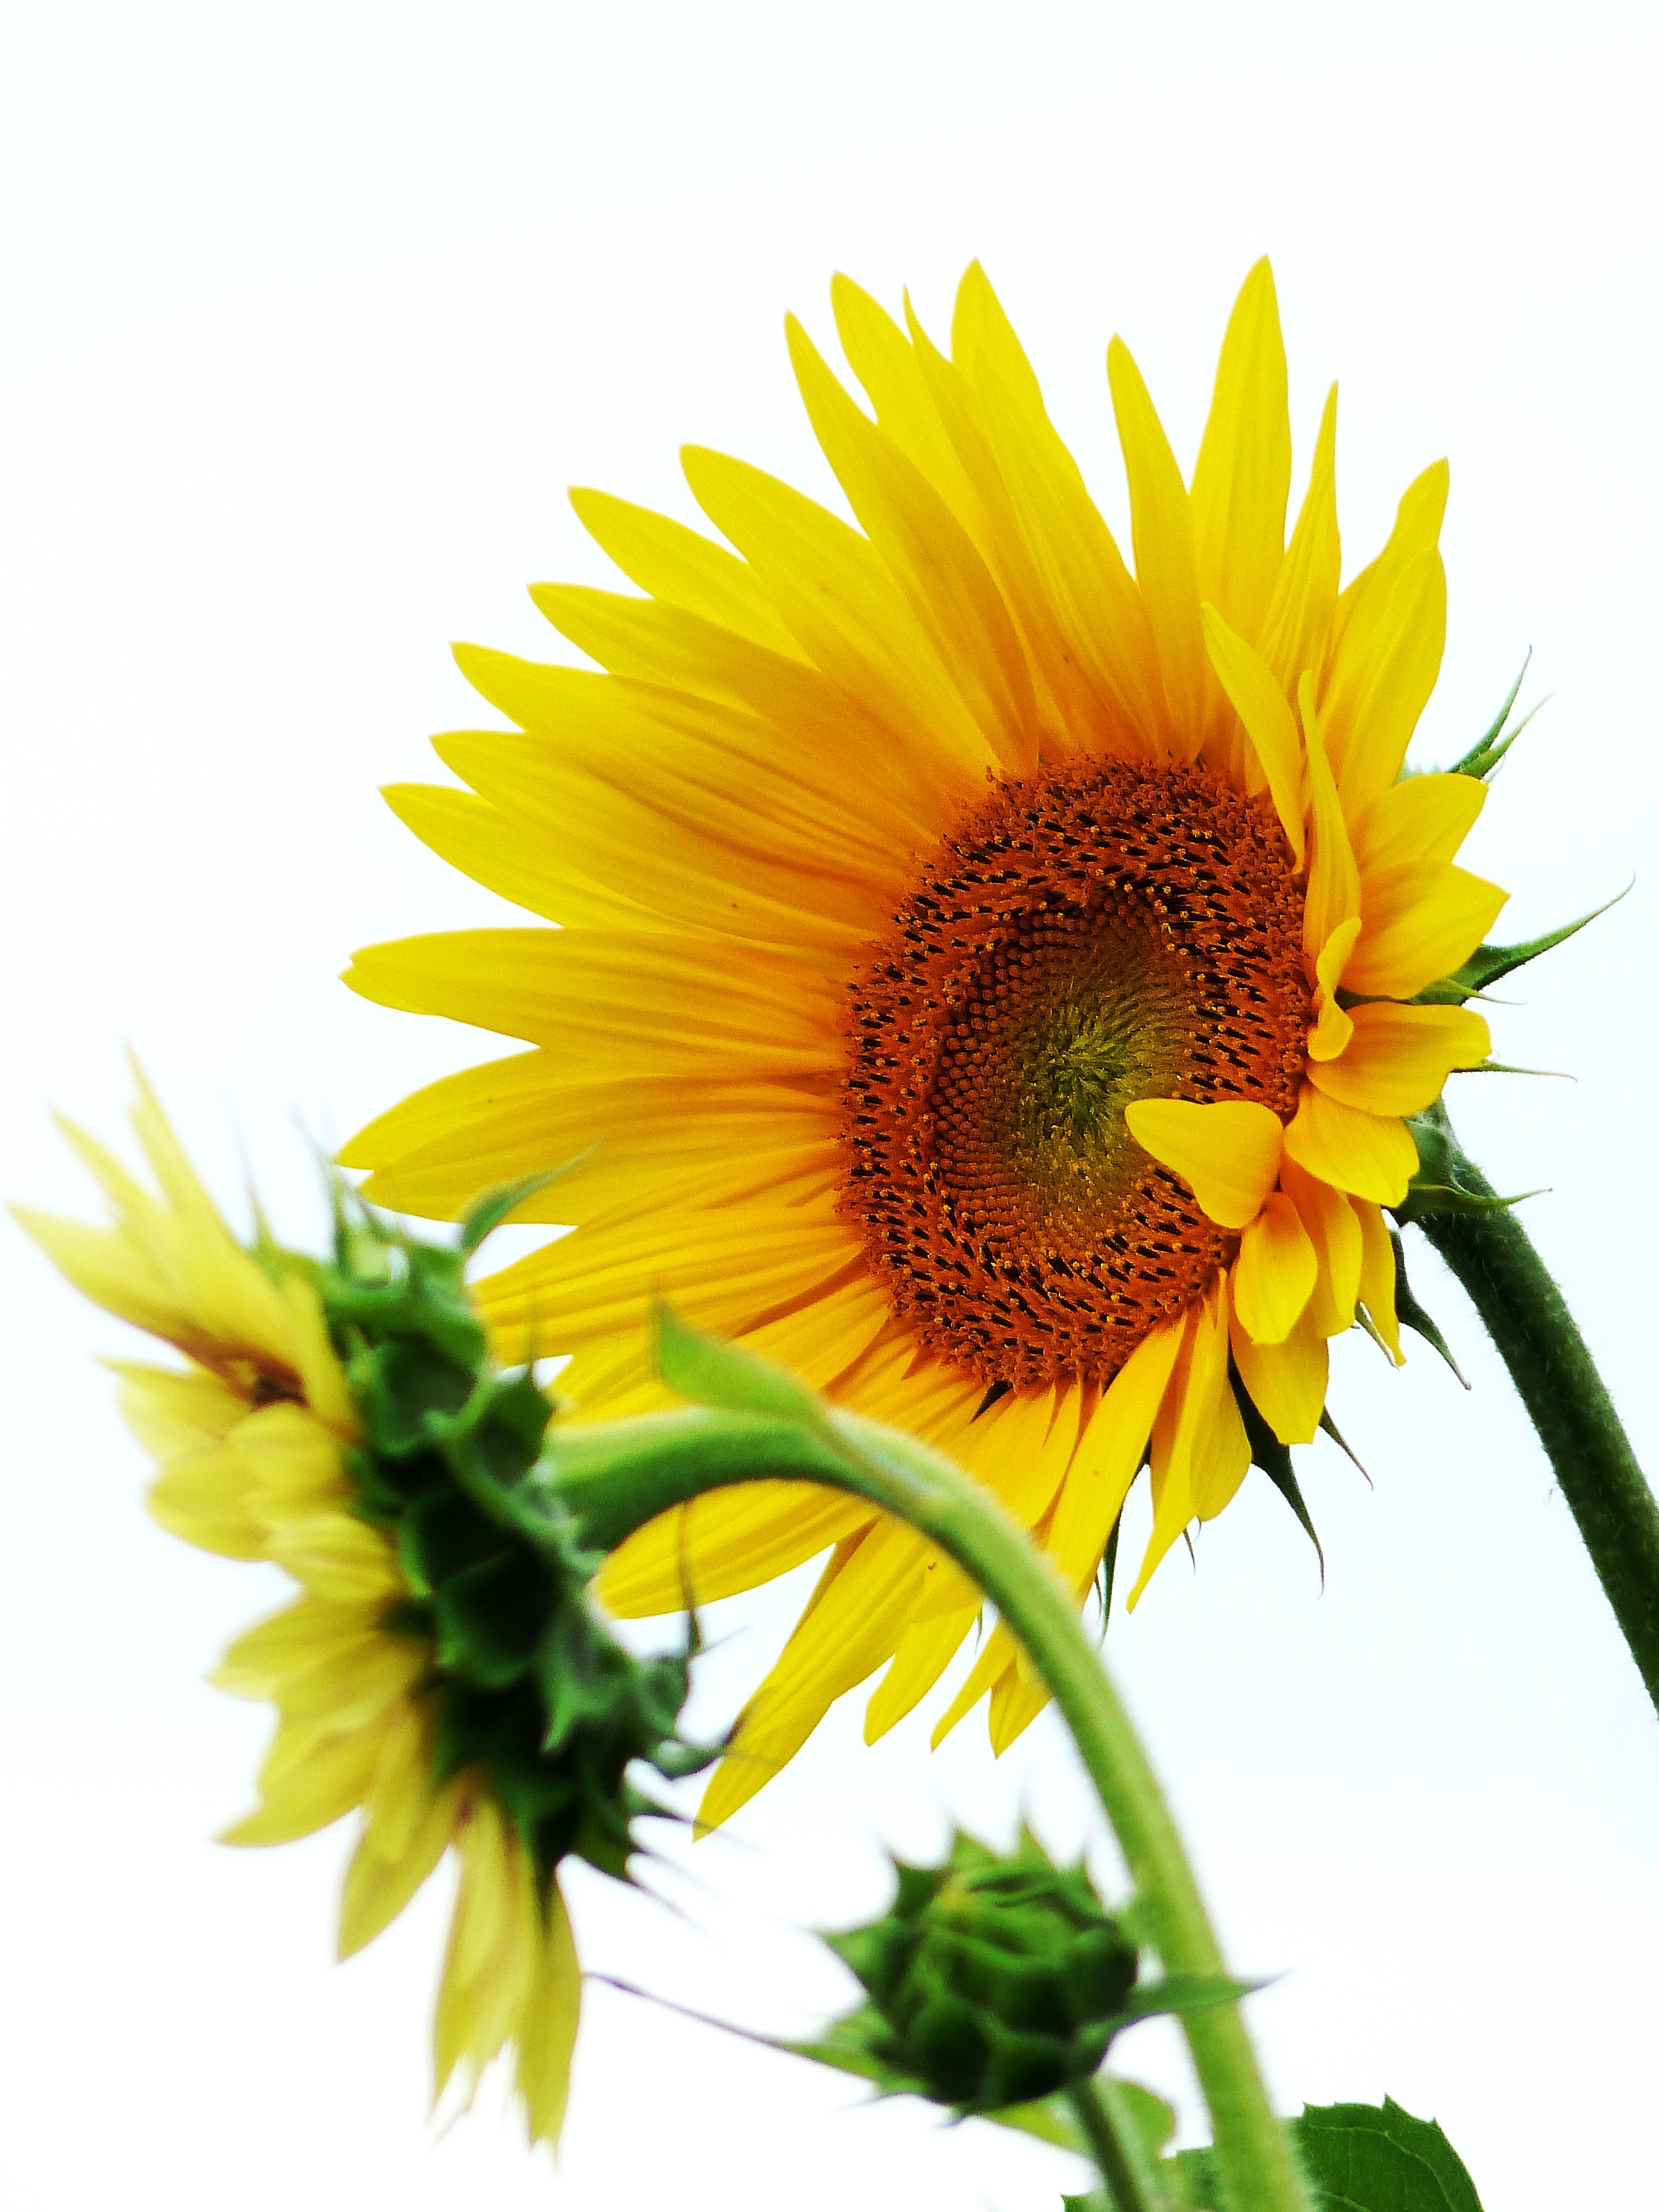
nature, plant, field, flower, petal, summer, yellow, sunflower, flowers, sun flower, flower meadow, flowering plant, daisy family, asterales, sunflower seed, land plant